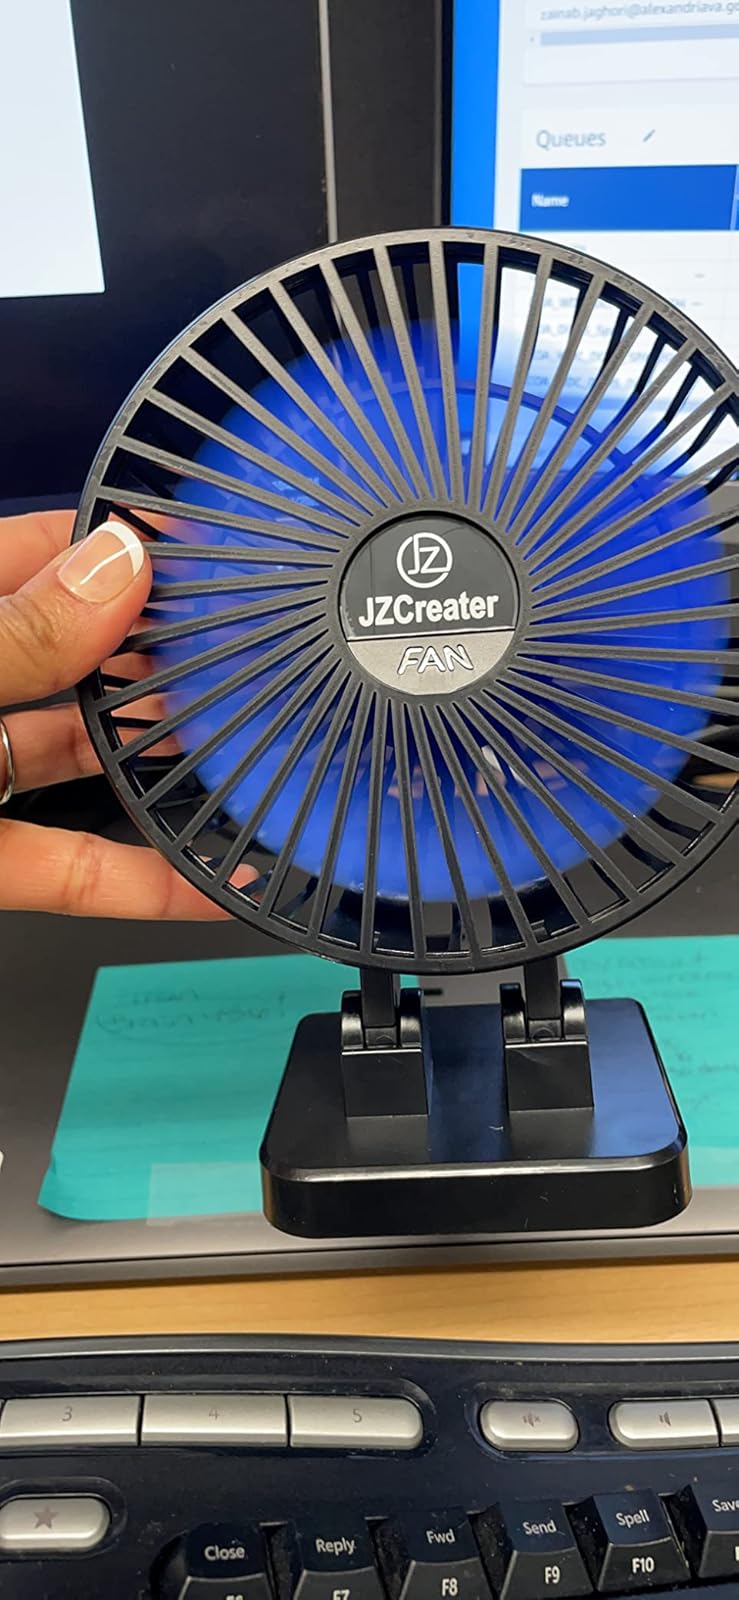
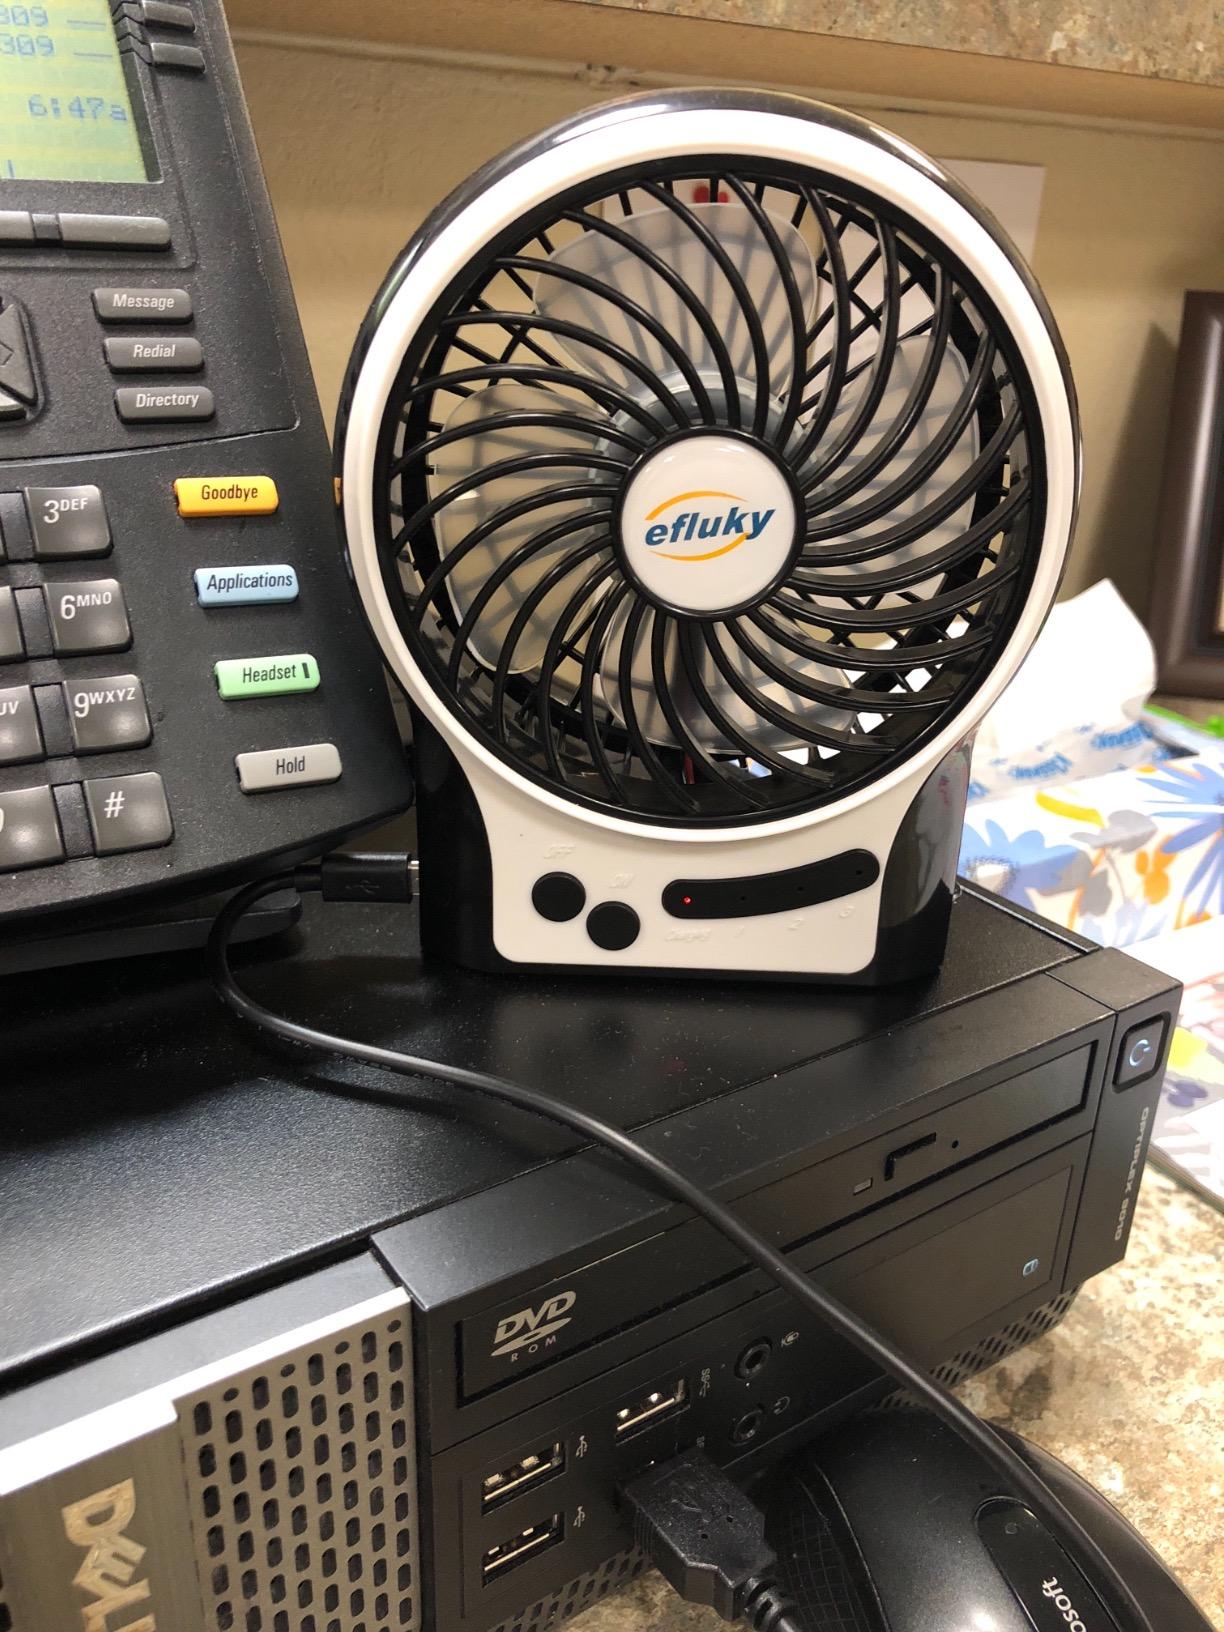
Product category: fan
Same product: no